Tomb of Joan of Brabant

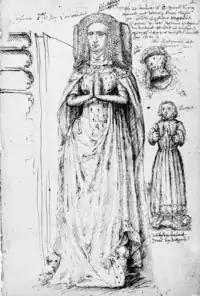
Drawing of the effigy, with Guillaume de Brabant (d. 1410) to right.

The tomb is probably the earliest of the Burgundian-style tombs, whose characteristics include the deceased having naturalised faces, open eyes and angels above their heads. Its design and build is attributed to the casters and sculptors Jacob van Gerines and Jean de le Mer, and its polychrome to the painter Rogier van der Weyden.